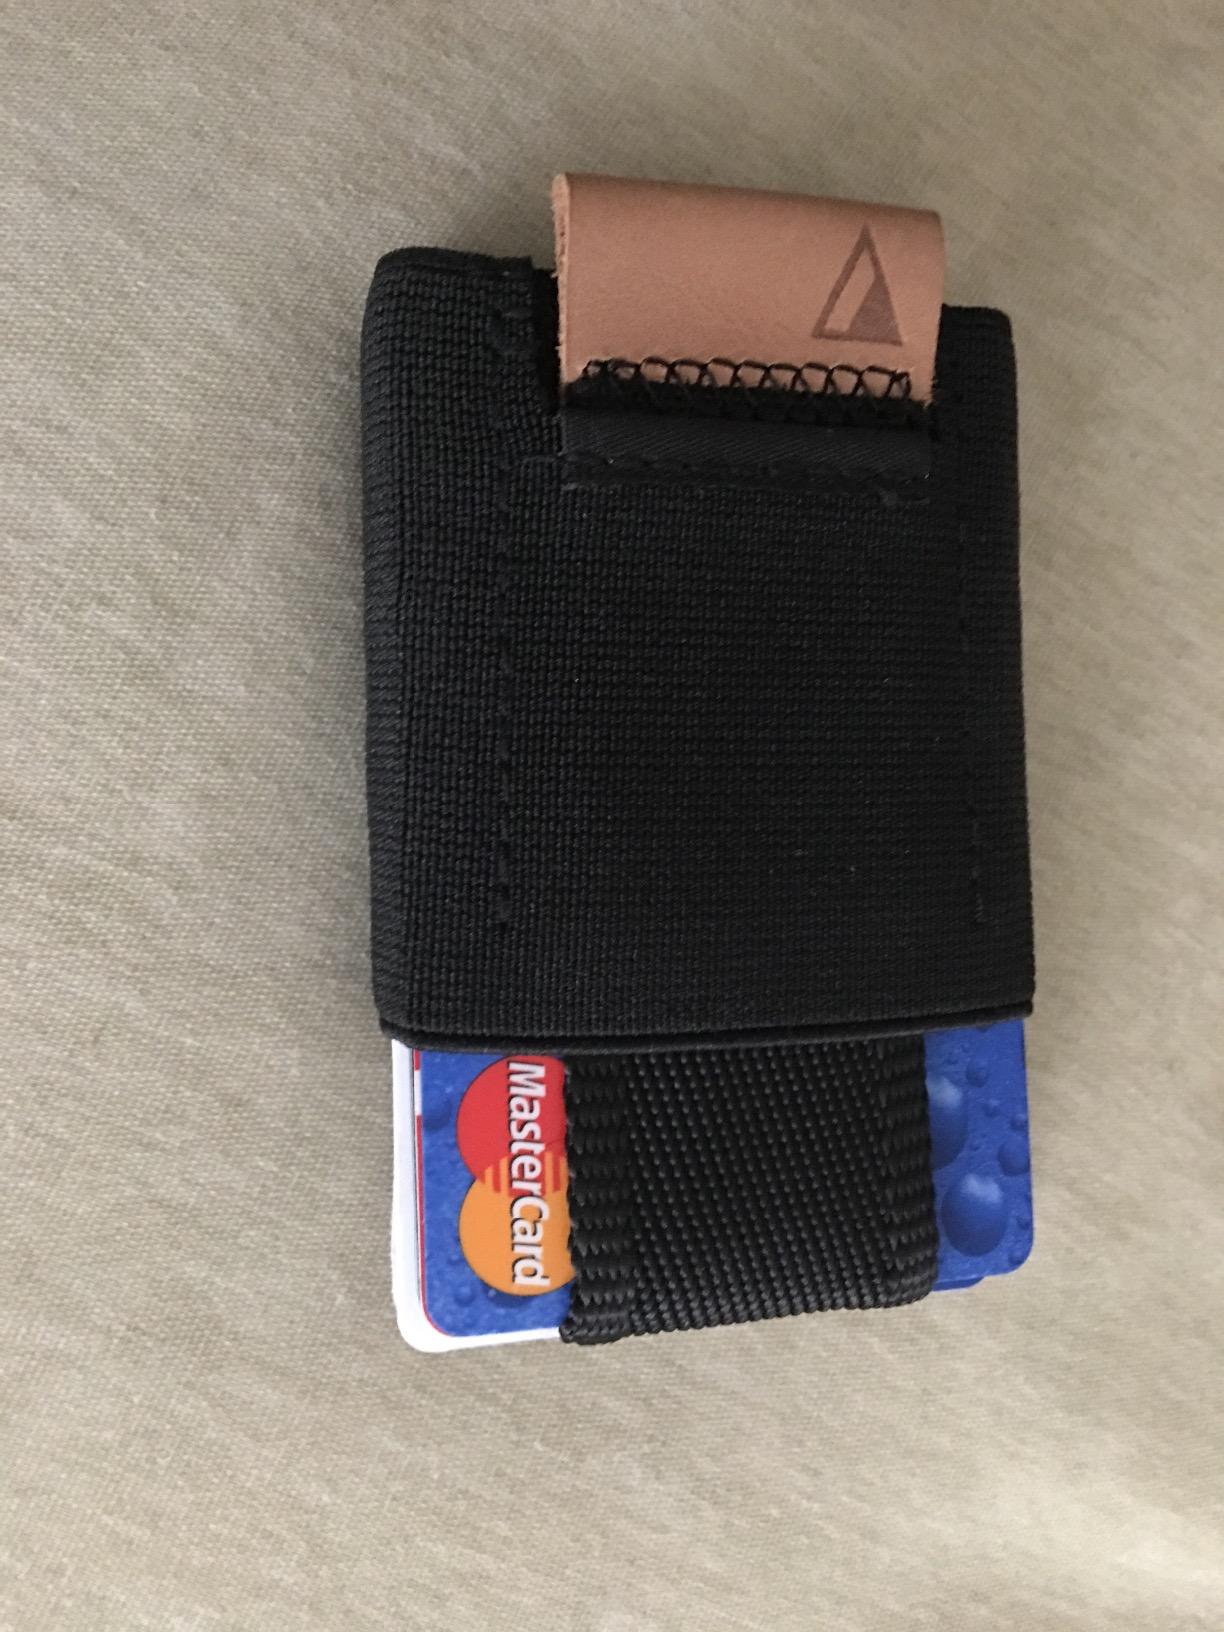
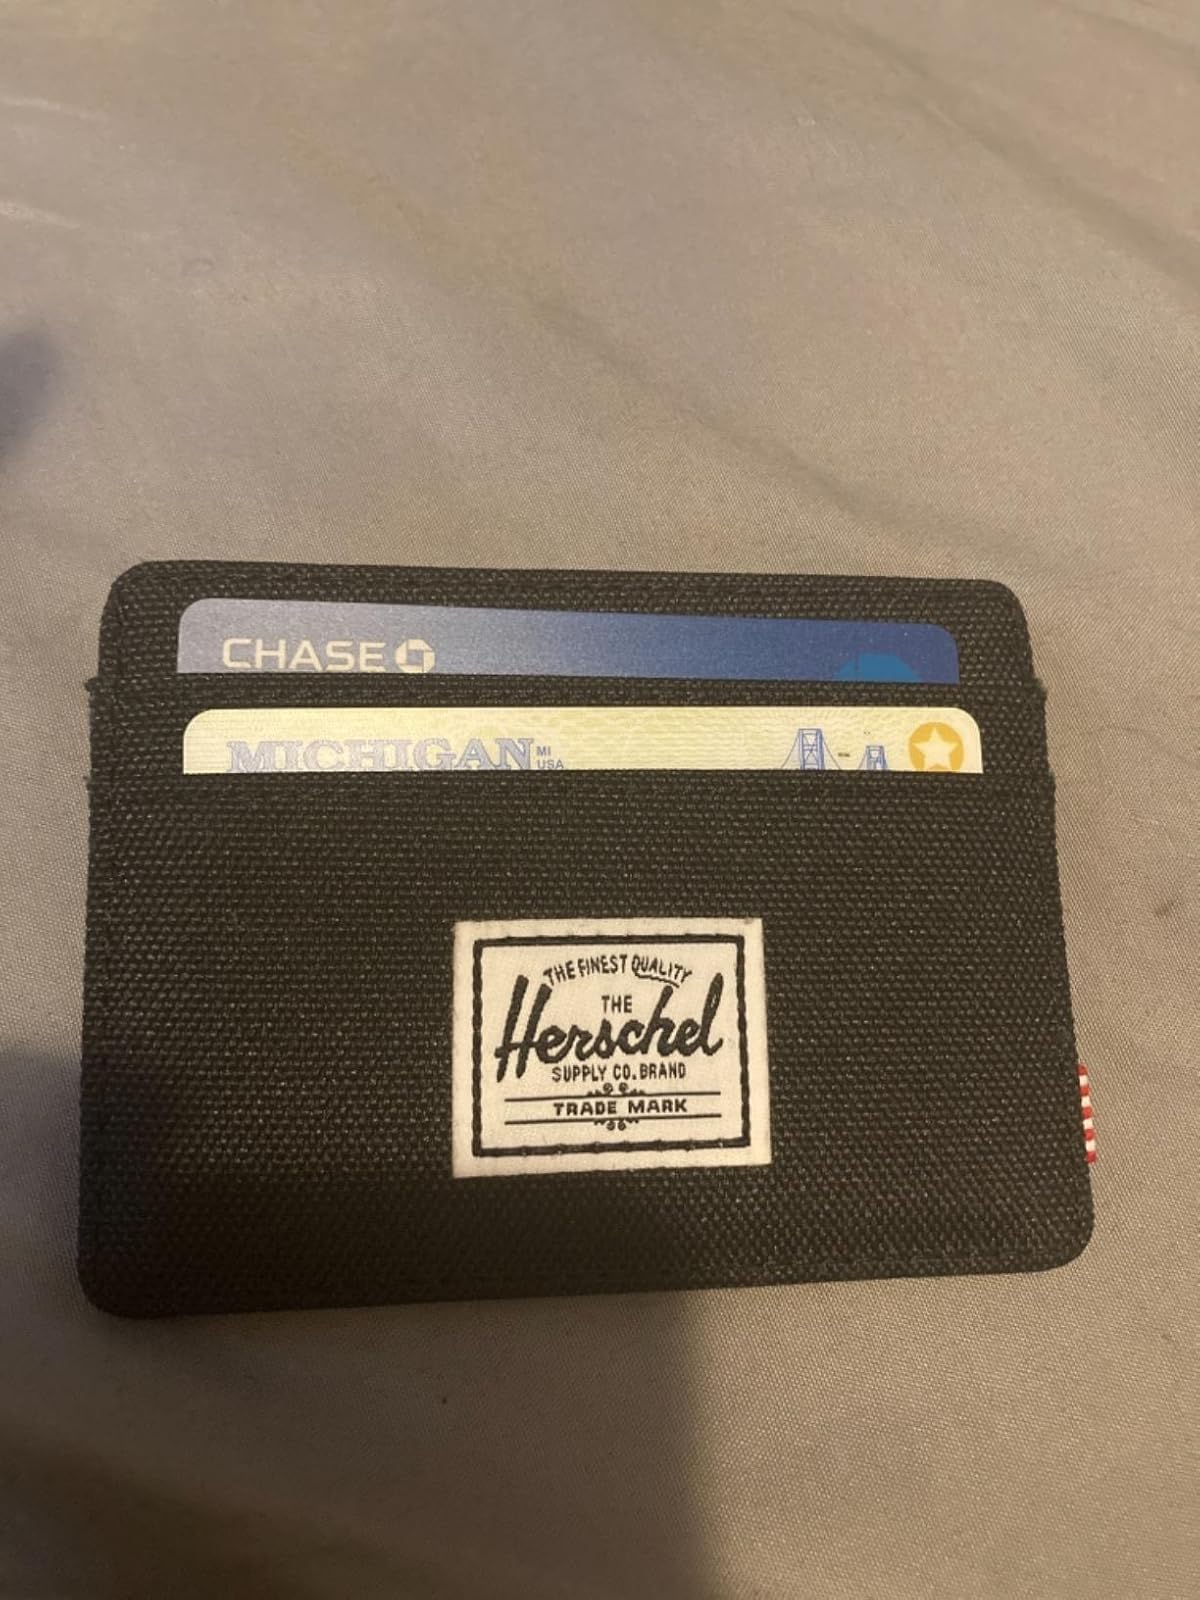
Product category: accessories_wallet
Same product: no